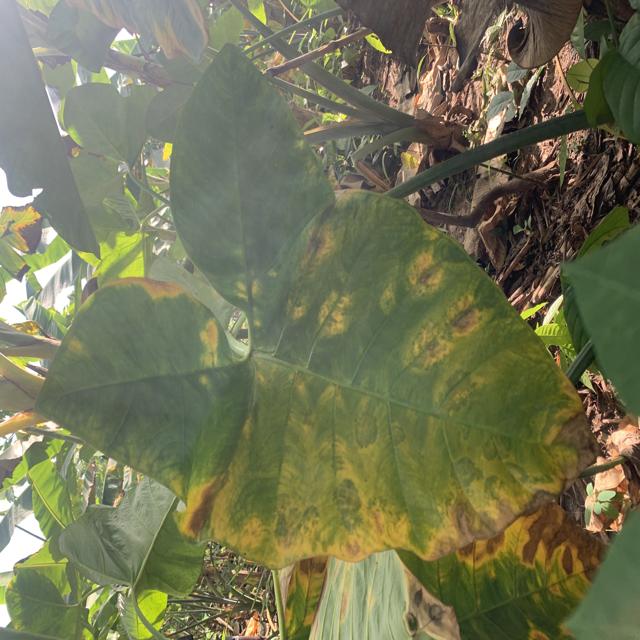
Label: Early_Blight